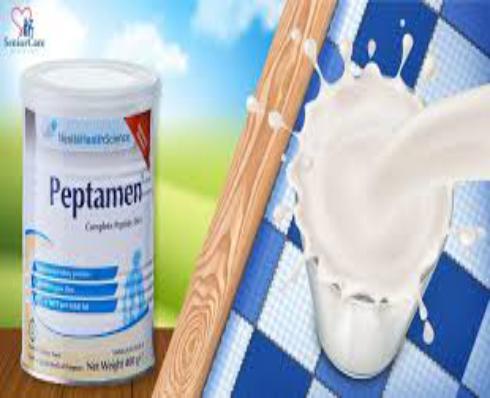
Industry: Food